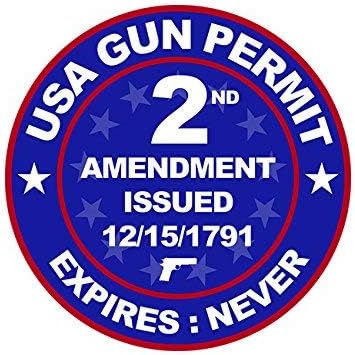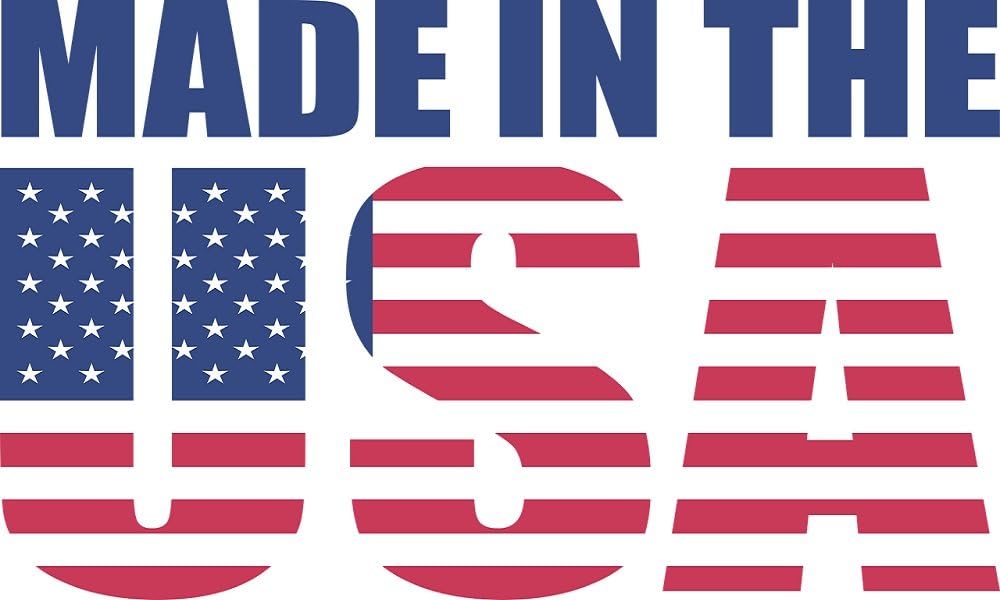
Magnet USA Gun Permit 2nd Amendment Magnetic Vinyl 2a Gun Rights Car Magnet Bumper Sticker
Category: Amazon Home
Our Full Color High Resolution Magnets are printed digitally for the best color reproduction. Most companies use the cheapest materials they can get in order to save money. Our magnetic material is custom made to our high standards. Our Magnets have the strongest polarity in the market. We print the highest quality magnets on .30 mil thick magnets. The magnets are made for outdoor-strength and will remain fade-free for up to 5 years. PROTECT YOUR PAINT - Protect your car, refrigerator, or other surface from damage caused by tough adhesives or harsh sticker removal chemicals and tools. FLEXIBLE STRIP CONTOURS OVER CURVES - The magnetic strip is thin and flexible, which allows it to make full contact for maximum adhesion, even over curved or uneven surfaces. STRONG, WEATHERPROOF MAGNETIC SHEETING - Our magnetic bumper stickers are strong enough to stick, even in the cold, wind, and rain. It's built from durable materials to stand up to years of abuse. We only use .30 mil Magnets for the strongest polarity. QUICKLY REMOVE YOUR BUMPER STICKERS - Magnetizing your decals lets you take them off quickly, avoiding the headache of scraping, peeling, and scrubbing off old stickers. Made in USA
Features: Size: 4.00" by 4.00" | STRONG, WEATHERPROOF MAGNETIC SHEETING - Our magnetic bumper stickers are strong enough to stick, even in the cold, wind, and rain. It's built from durable materials to stand up to years of abuse. We only use .30 mil Magnets for the strongest polarity. | FLEXIBLE STRIP CONTOURS OVER CURVES - The magnetic strip is thin and flexible, which allows it to make full contact for maximum adhesion, even over curved or uneven surfaces. | PROTECT YOUR PAINT - Protect your car, refrigerator, or other surface from damage caused by tough adhesives or harsh sticker removal chemicals and tools. | QUICKLY REMOVE YOUR BUMPER STICKERS - Magnetizing your decals lets you take them off quickly, avoiding the headache of scraping, peeling, and scrubbing off old stickers. Made in USA